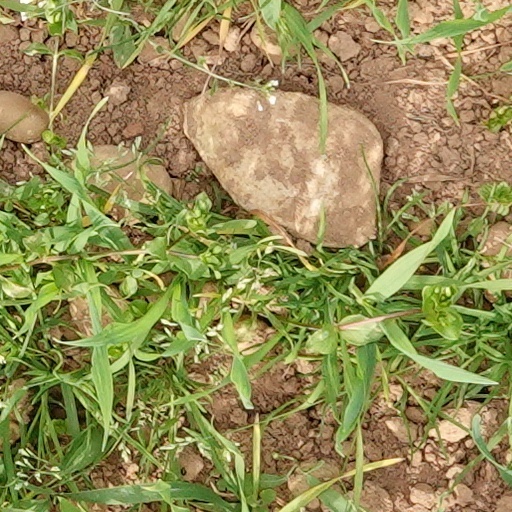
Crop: wheat